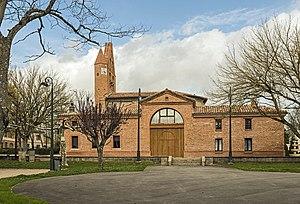
Bazus est une commune française située dans le département de la Haute-Garonne, en région Occitanie.